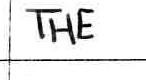
Label: the